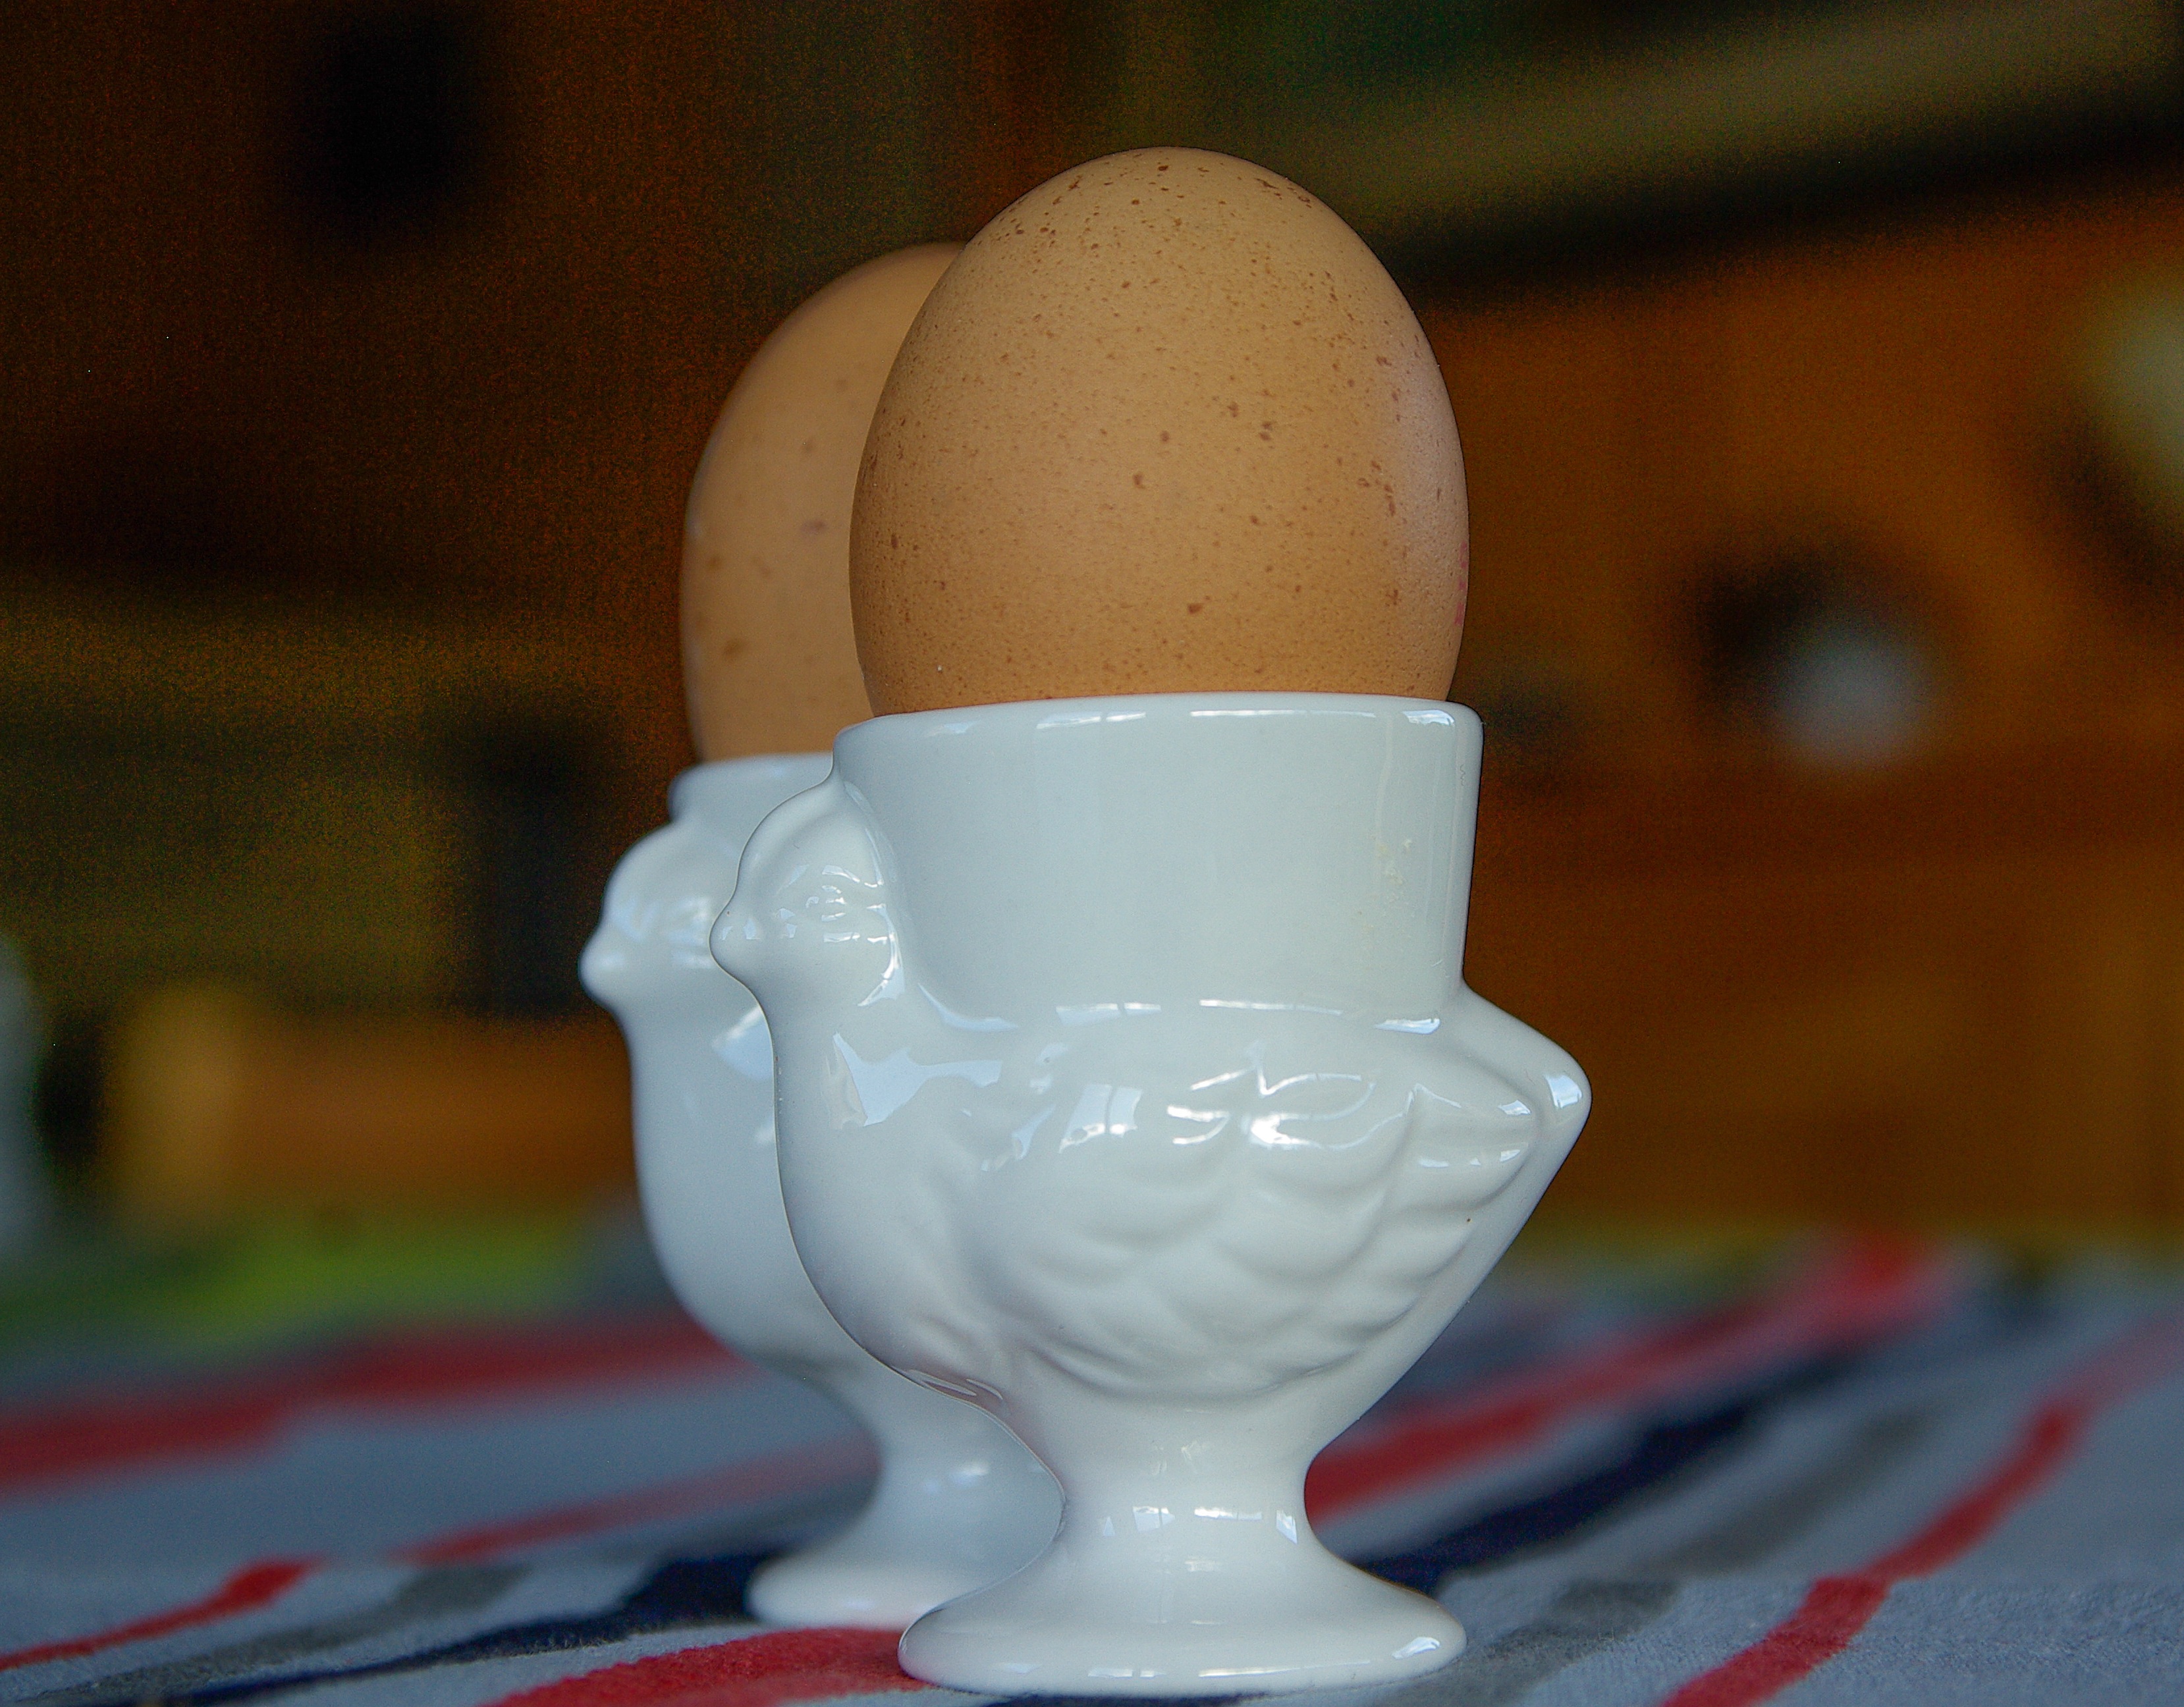
glass, food, ceramic, hen, eggs, boiled eggs, egg cups, drinkware